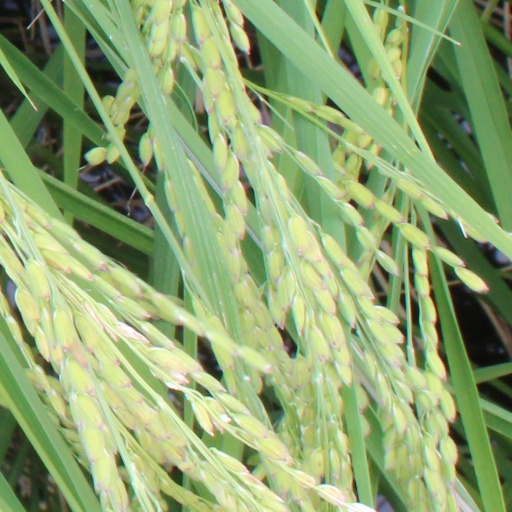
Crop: rice